Vantaanjoki

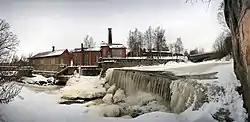
A weir on the Vantaa and a small hydro-electric power station by Kuninkaankartanonsaari island in Vanhakaupunki

The country's capital, Helsinki, uses water from Vantaanjoki as its backup water supply if the Päijänne Water Tunnel needs to be repaired.